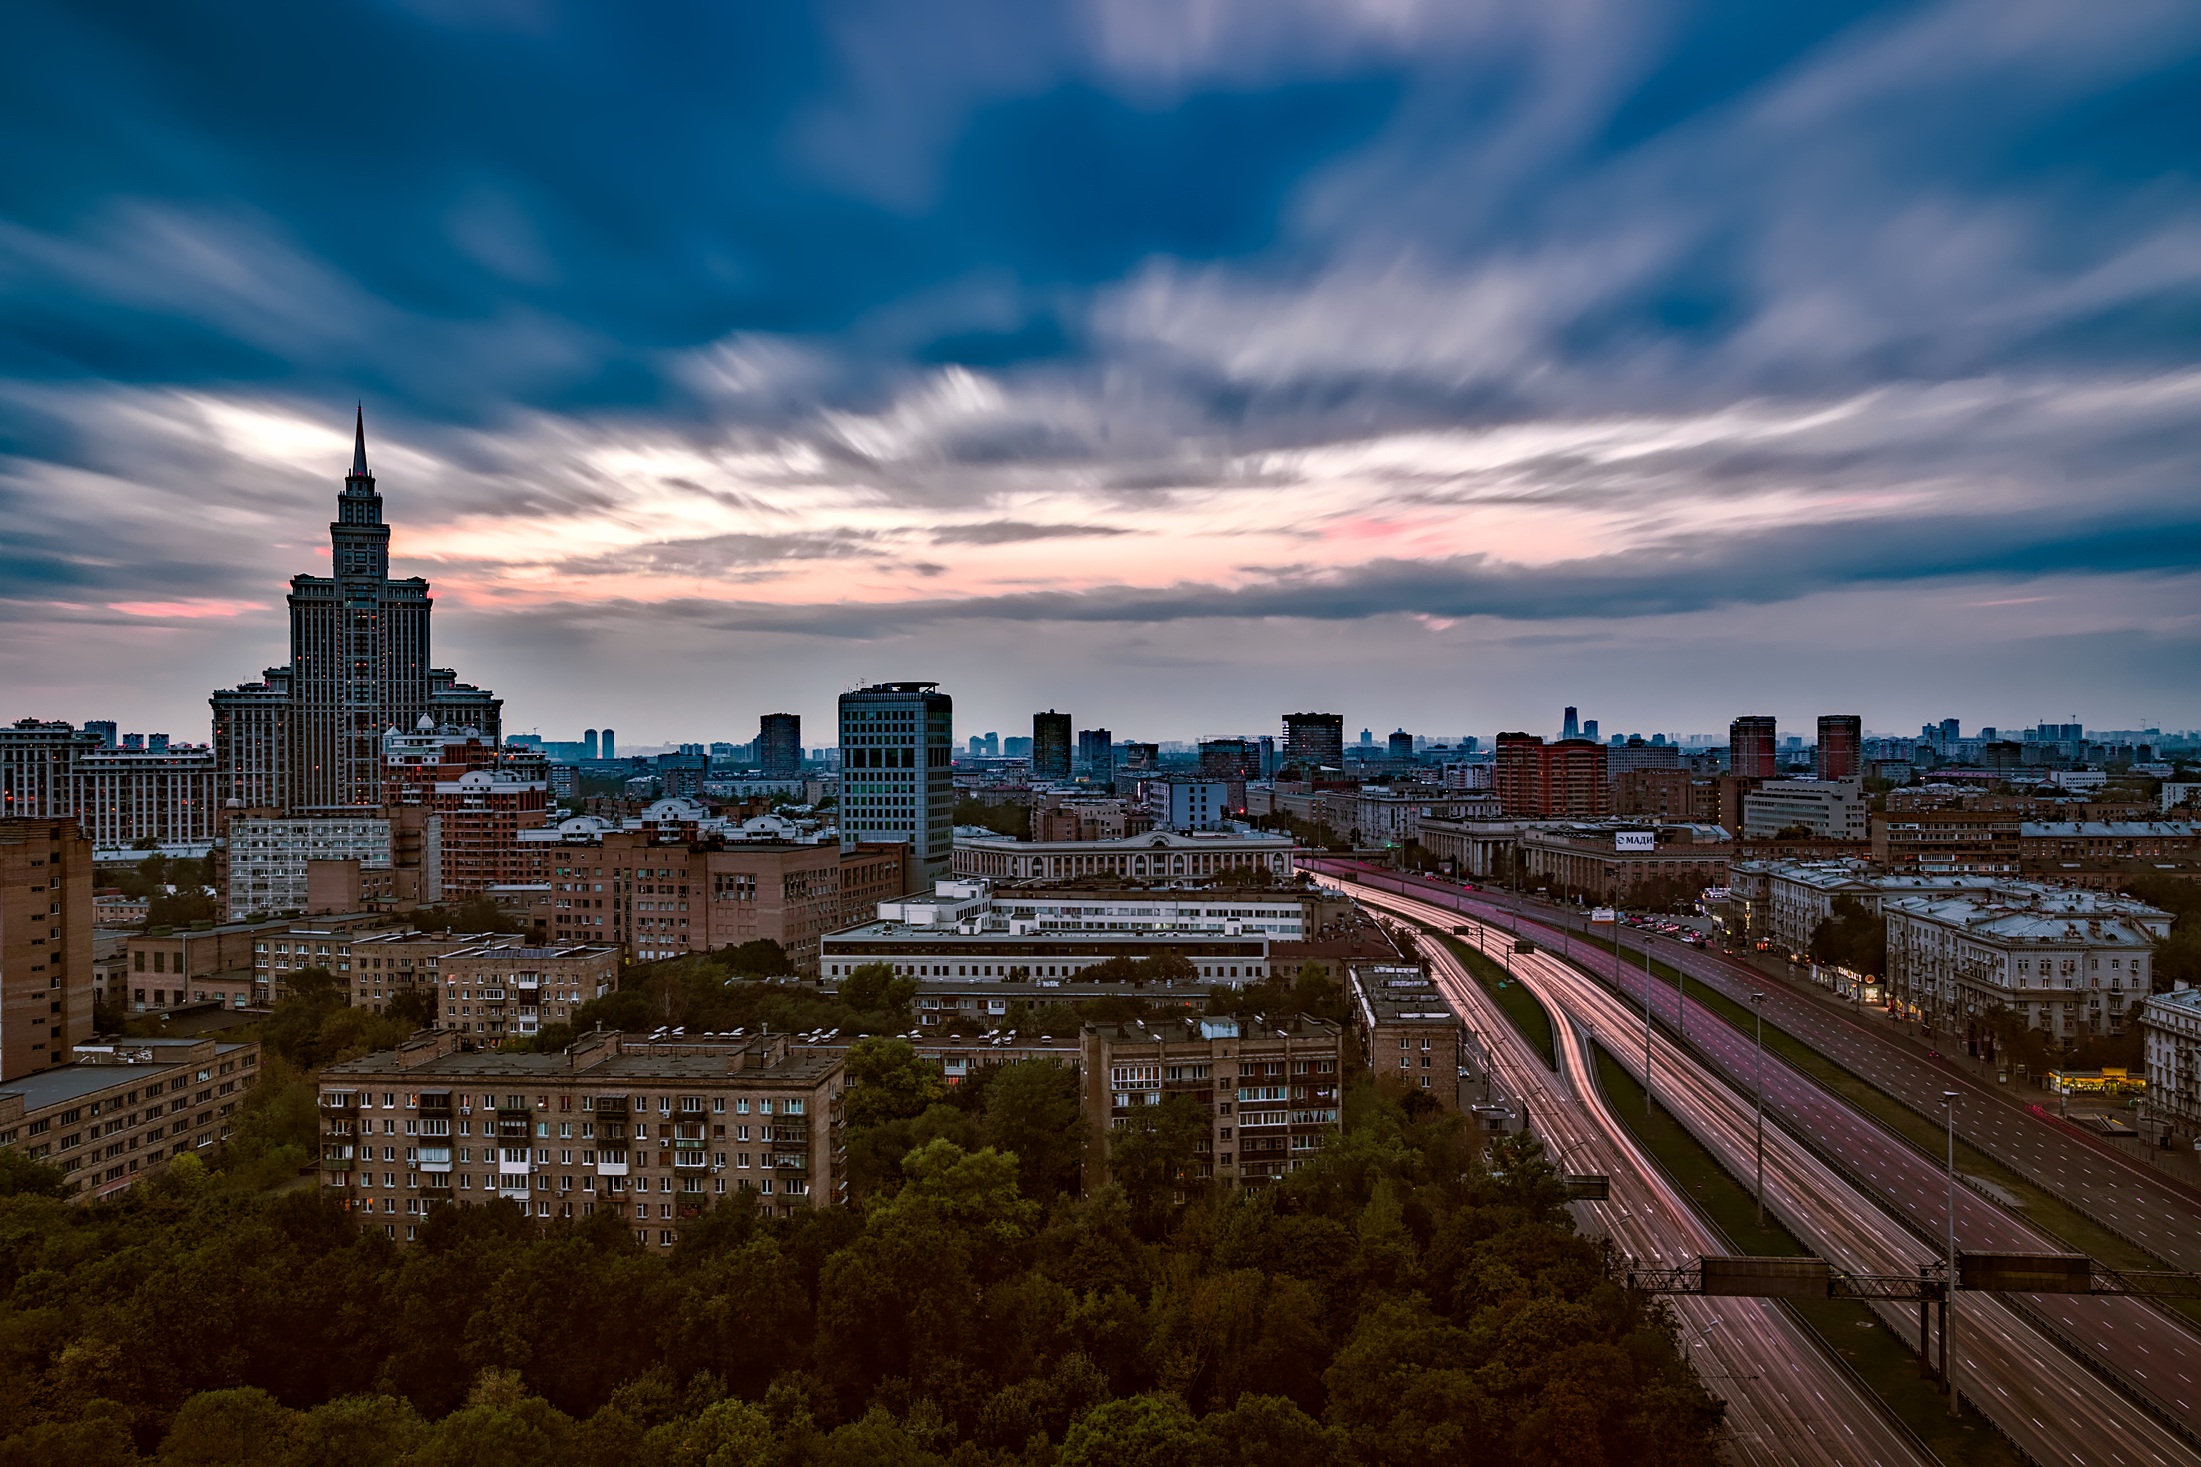
horizon, cloud, architecture, sky, sunset, skyline, night, morning, highway, dawn, city, skyscraper, urban, cityscape, panorama, downtown, dusk, evening, reflection, tower, landmark, tourism, streets, hdr, clouds, buildings, moscow, russia, metropolis, urban area, human settlement, atmosphere of earth, metropolitan area